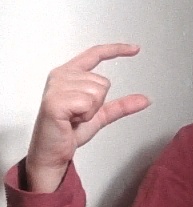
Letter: dal